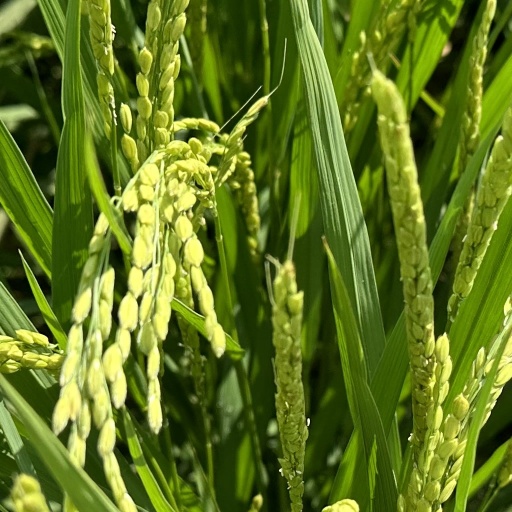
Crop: rice